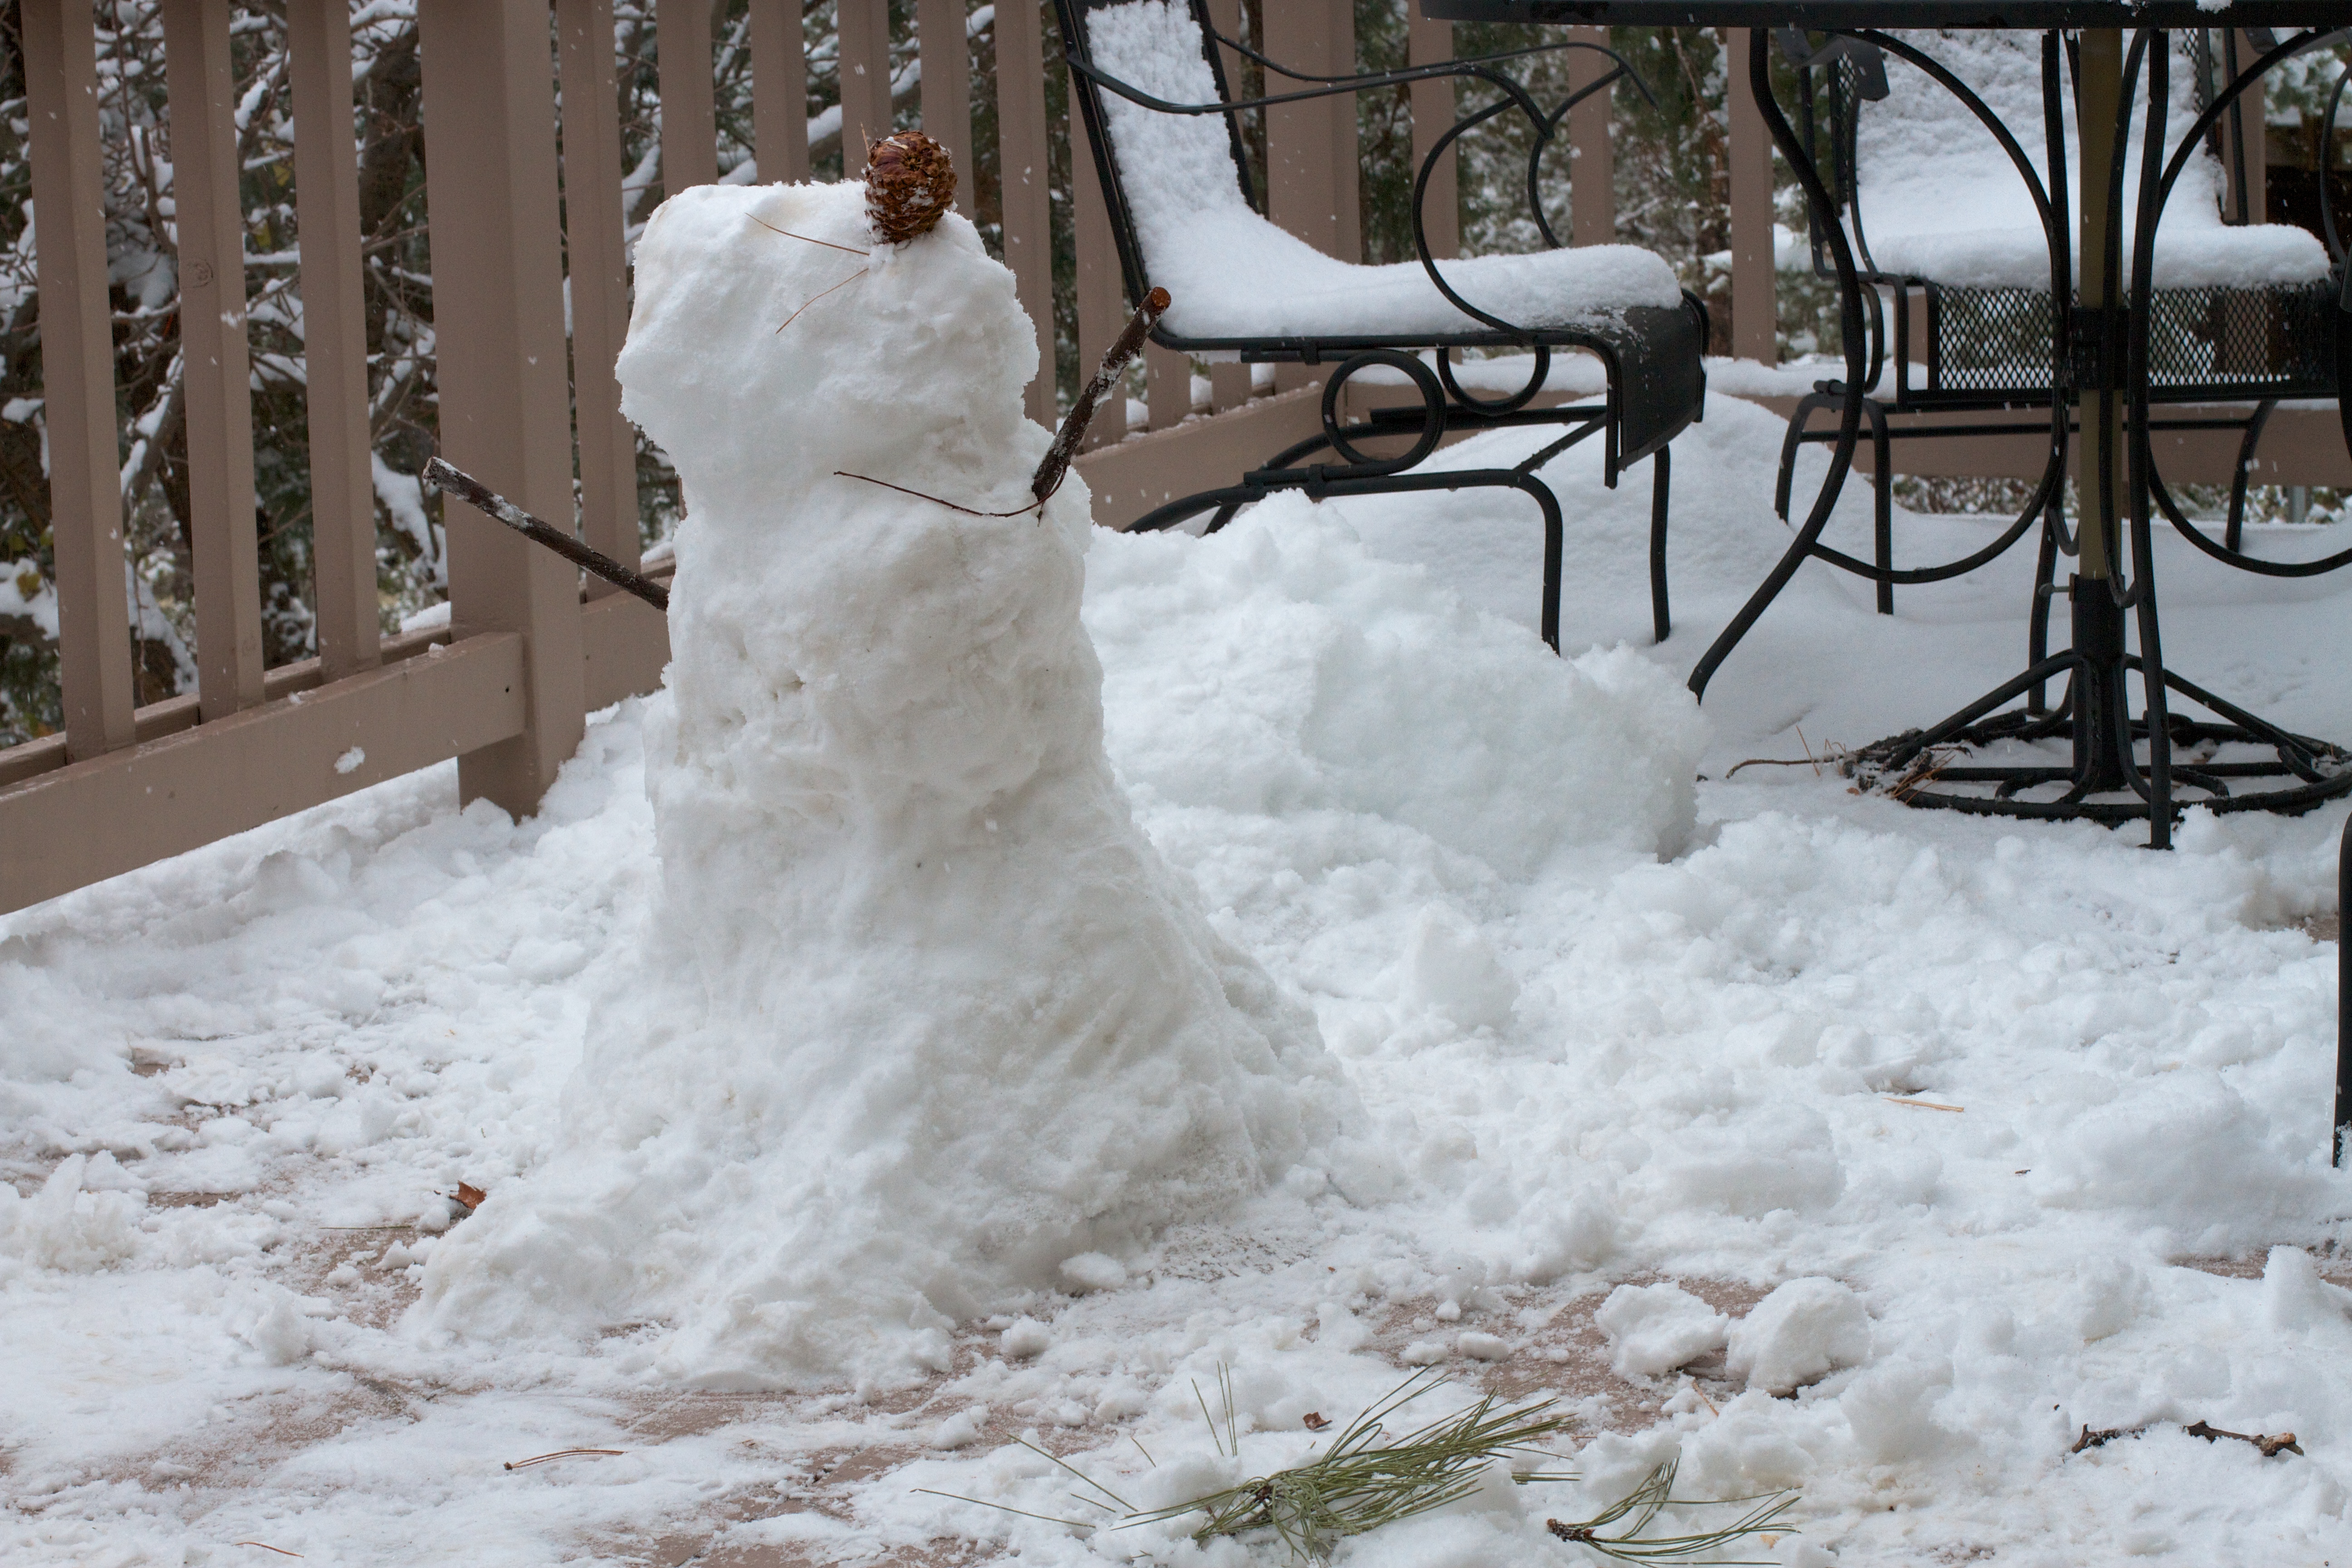
snow, winter, white, ice, spring, weather, wedding dress, bride, season, dress, snowman, blizzard, snowmonster, gown, freezing, bridal clothing